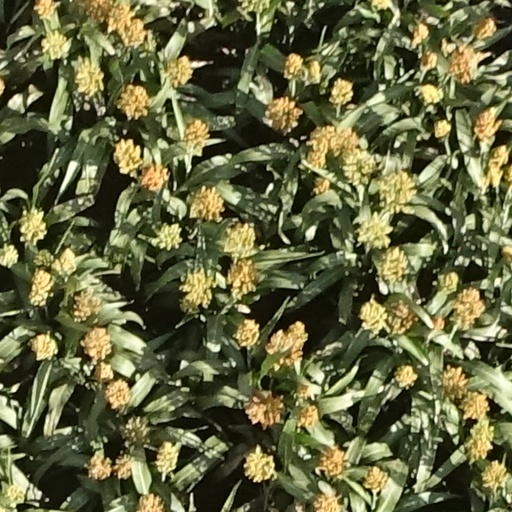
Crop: sorghum